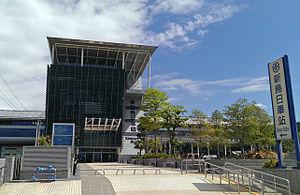
La gare de Xin Wuri est une gare de chemin de fer située à Wuri, près de Taichung, à Taïwan. Elle assure notamment la correspondance entre Taichung, le centre du District de Wuri et la ligne à grande vitesse de Taïwan, via un couloir qui la relie à la plateforme actuellement appelée Taichung. La gare HSR de Taichung ne doit ouvrir qu'en 2020.